Personal flotation device

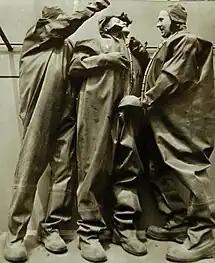
Men in brown kapok suits on Allied oil tanker during WWII

In 1904 the rigid cork material was supplanted by pouches containing watertight cells filled with kapok, a vegetable material. These soft cells were much more flexible and comfortable to wear compared with devices using hard cork pieces. Orpheus Beaumont created the Salvus life jacket which was approved by the British Board of Trade in 1918. Kapok buoyancy was used in many navies fighting in World War II.